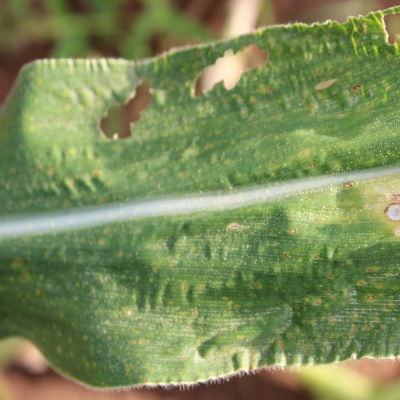
Crop: Maize
Condition: leaf blight